My Holo Love

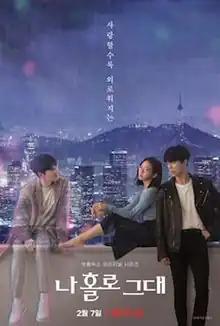
Promotional poster

My Holo Love is a 2020 South Korean television series starring Yoon Hyun-min and Ko Sung-hee. It was released on Netflix on February 7, 2020.